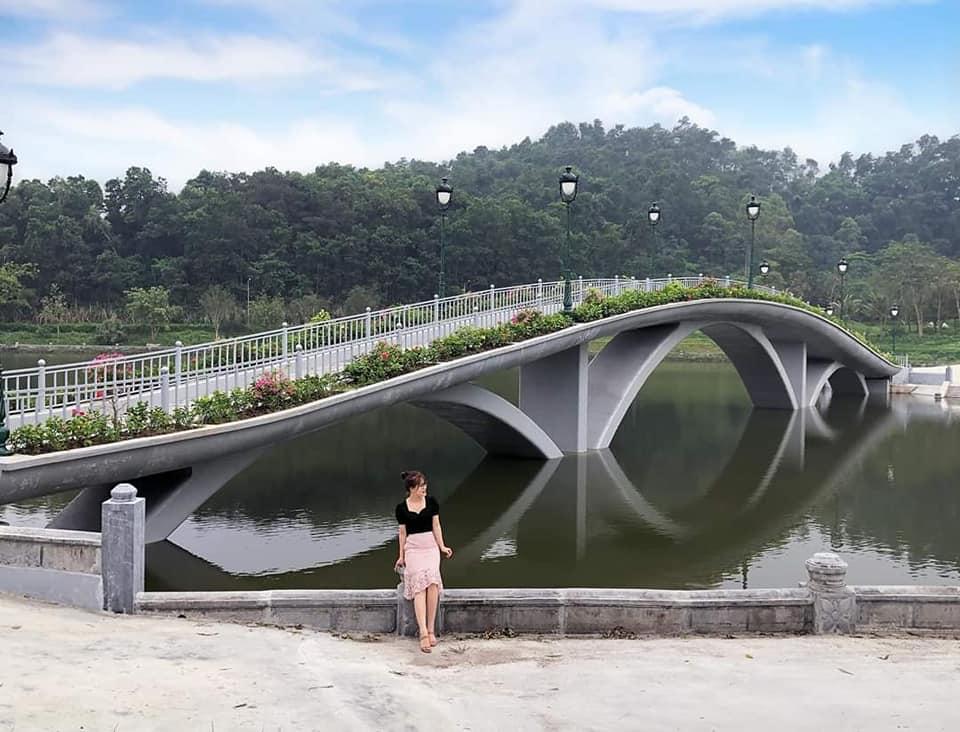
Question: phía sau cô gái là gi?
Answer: phía sau cô gái là một cây cầu bắc qua sông